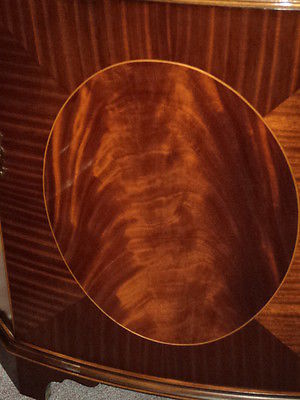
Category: cabinet